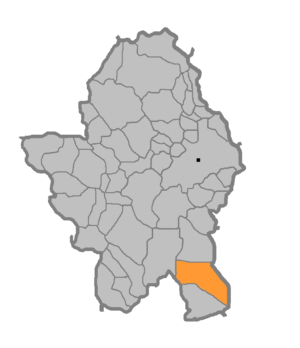
Agino Selo est un village de Bosnie-Herzégovine. Il est situé sur le territoire de la Ville de Banja Luka et dans la République serbe de Bosnie. Selon les premiers résultats du recensement bosnien de 2013, il compte 489 habitants.